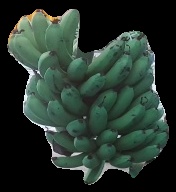
Variety: pachbale
Grade: grade2